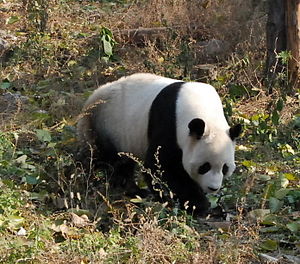
Ya'an / Historie
Panda.
Ya'an er et bypræfektur i den kinesiske provins Sichuan. Det har et areal på 15.354 km², og et indbyggertal på 1,54 millioner mennesker. Det blev tidligere kaldt Yazhou.